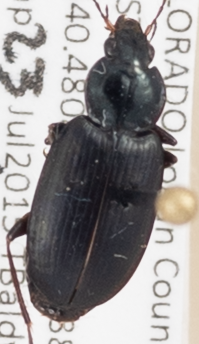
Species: Agonum placidum
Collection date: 2015-07-23
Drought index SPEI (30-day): -0.2
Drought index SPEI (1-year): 1.45
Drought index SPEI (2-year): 1.498